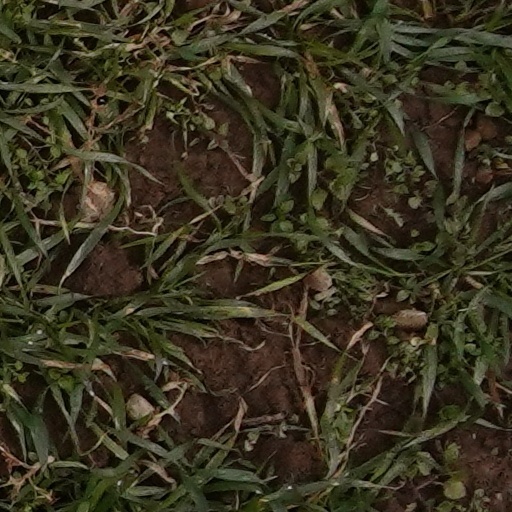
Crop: wheat